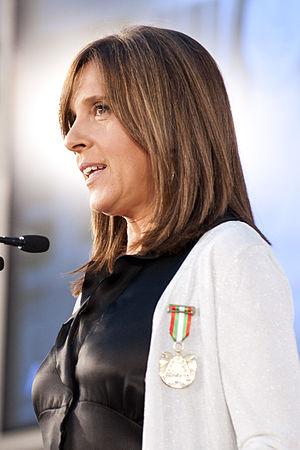
Ana Blanco López est une journaliste espagnole, actuellement présentatrice du Telediario-1.